Jean-Baptiste-Isaïe Noël

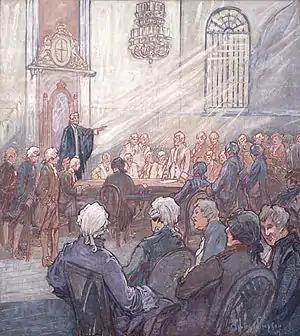
Legislative Assembly of Lower Canada, meeting in the Bishop's Chapel, Quebec

In 1830, Noël was elected to the Legislative Assembly of Lower Canada. He sometimes aligned with the "Parti patriote", the nationalist party which opposed the British government of Lower Canada, but other times voted with the Bureaucrats Party, which supported the governors appointed by the British government. In 1834, he voted in support of the Ninety-Two Resolutions, which criticised the British colonial government of Lower Canada and called for reforms. He was re-elected in 1834, but lost the position in 1838, when the British government suspended the provincial constitution after the Lower Canada Rebellion of 1838.